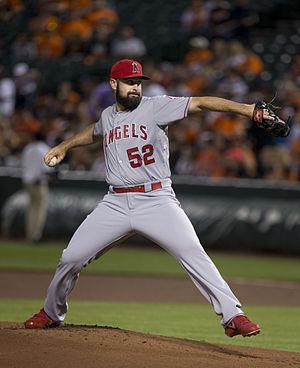
Matthew David Shoemaker est un lanceur droitier des Ligues majeures de baseball jouant avec les Angels de Los Angeles.
La saison 2015 des Angels de Los Angeles est la 55ᵉ saison en Ligue majeure de baseball pour cette franchise.